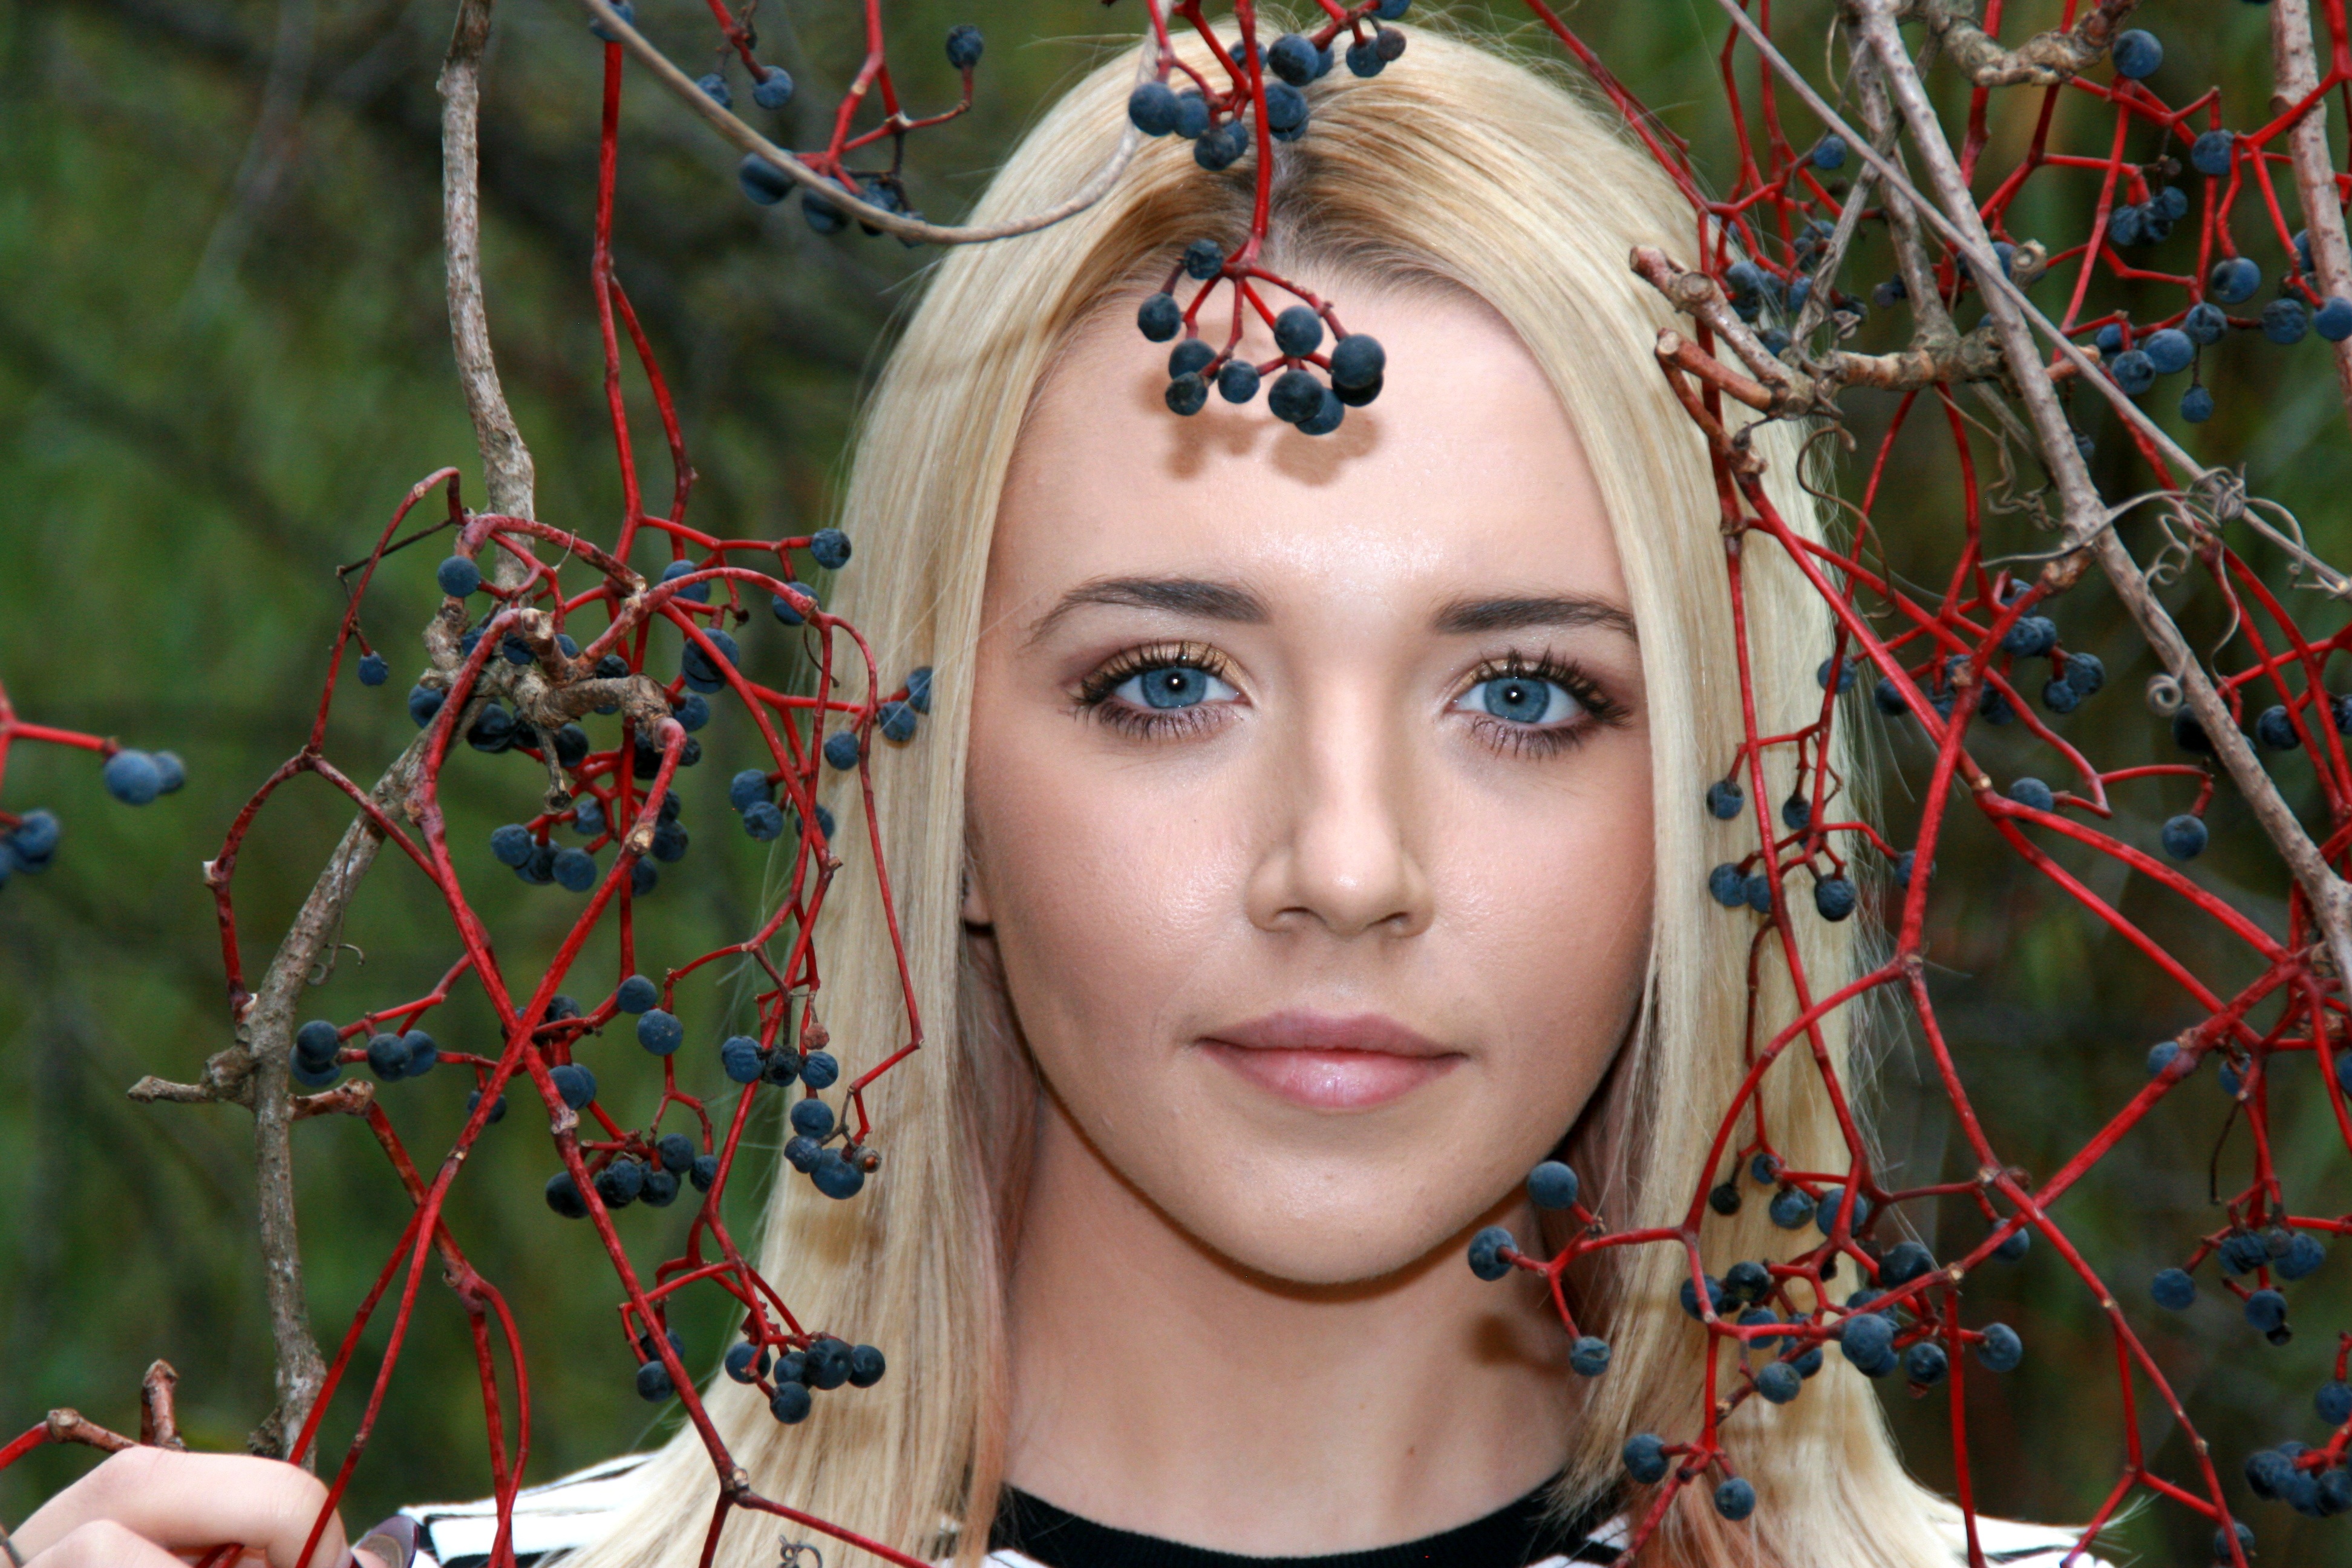
people, girl, hair, flower, portrait, model, spring, color, autumn, fashion, clothing, lady, hairstyle, face, festival, fun, eye, head, skin, beauty, organ, costume, blue eyes, photo shoot, blond hair